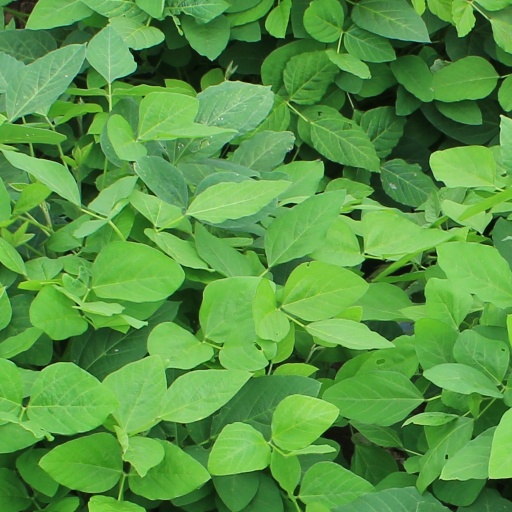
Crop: soybean